Woral C. Smith Lime Kiln and Limestone House

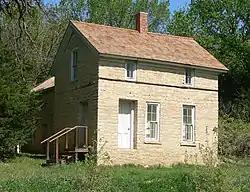

The Woral C. Smith Lime Kiln and Limestone House near Fairbury, Nebraska was built in 1874. It was listed on the National Register of Historic Places in 1974.